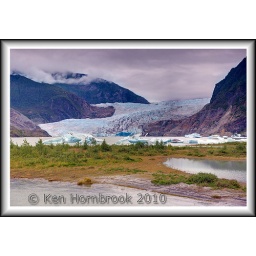
We took a bus tour to the Mendenhall Glacier when our cruise ship moored in Juneau.